Alexander Cameron (priest)

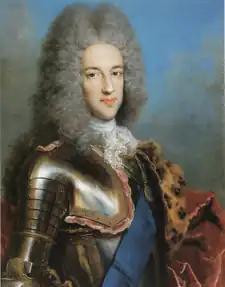
Prince James, nicknamed the 'Old Pretender' by Whigs

In the letter sent from Boulogne in 1730, Alexander Cameron wrote to his brother Donald to explain his reasons for converting:″I doubt not that a piece of extraordinary news, as that of my being converted to the Catholick Faith, and quitting of the religion in which I was bred up, and educat, will at first surprise you and my Relations. I should be sorrie ever to do anything wherby I would run the risque of incurring the displeasure of a Brother whome I so much love and esteeme; but in an affaire of so great Consequence as this is, and wherupon alone my eternall Salvation depends, my first duty is to God."